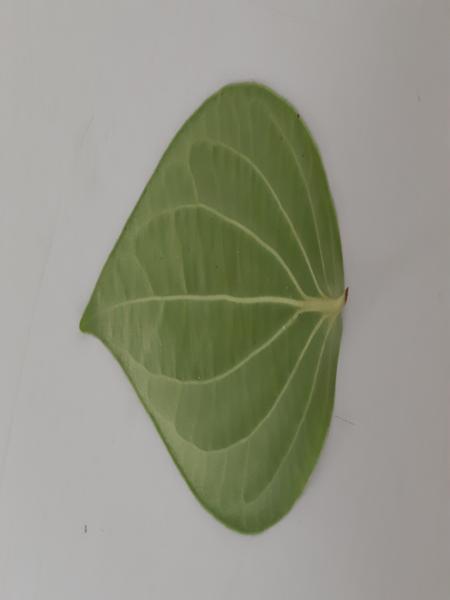
Plant: Betel